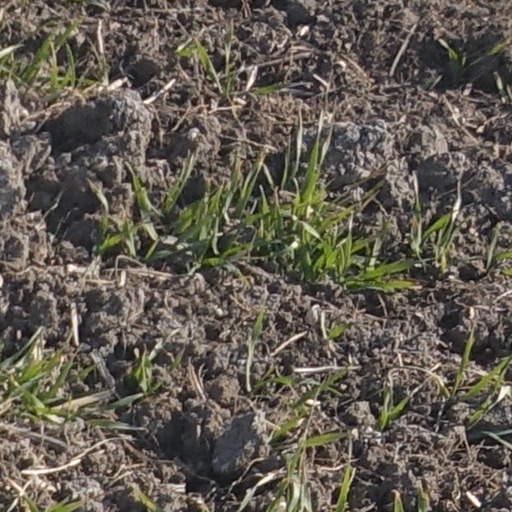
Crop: wheat